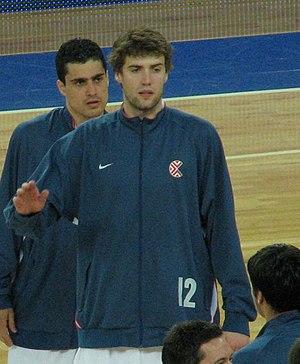
Cet article liste les effectifs des équipes participant au Championnat d'Europe de basket-ball 2013.